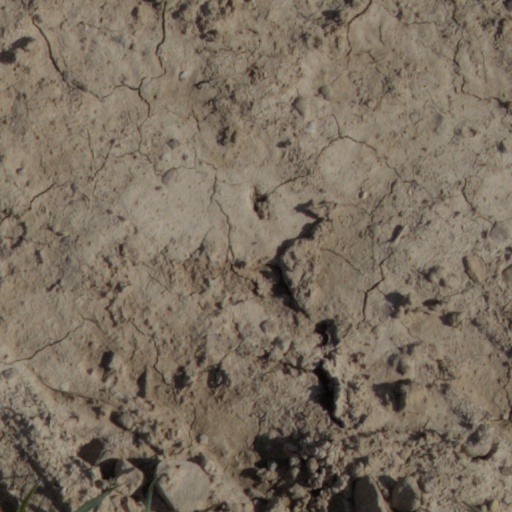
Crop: wheat